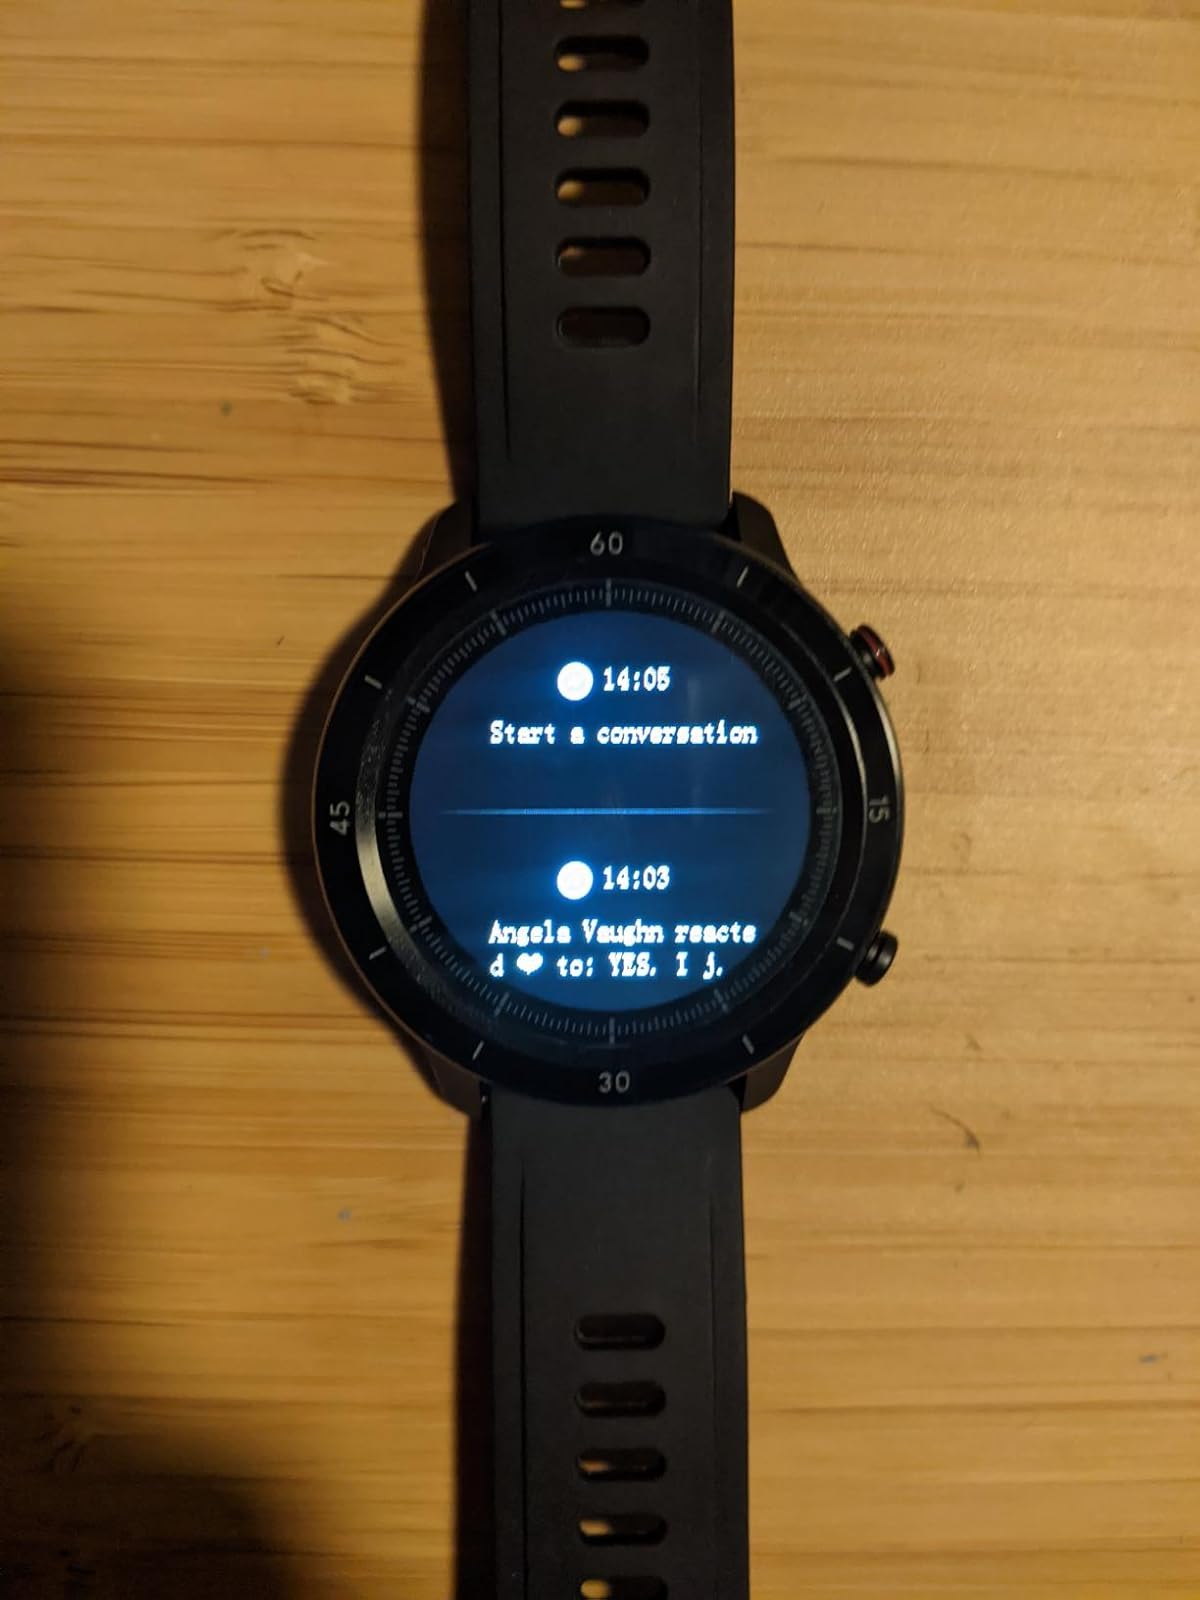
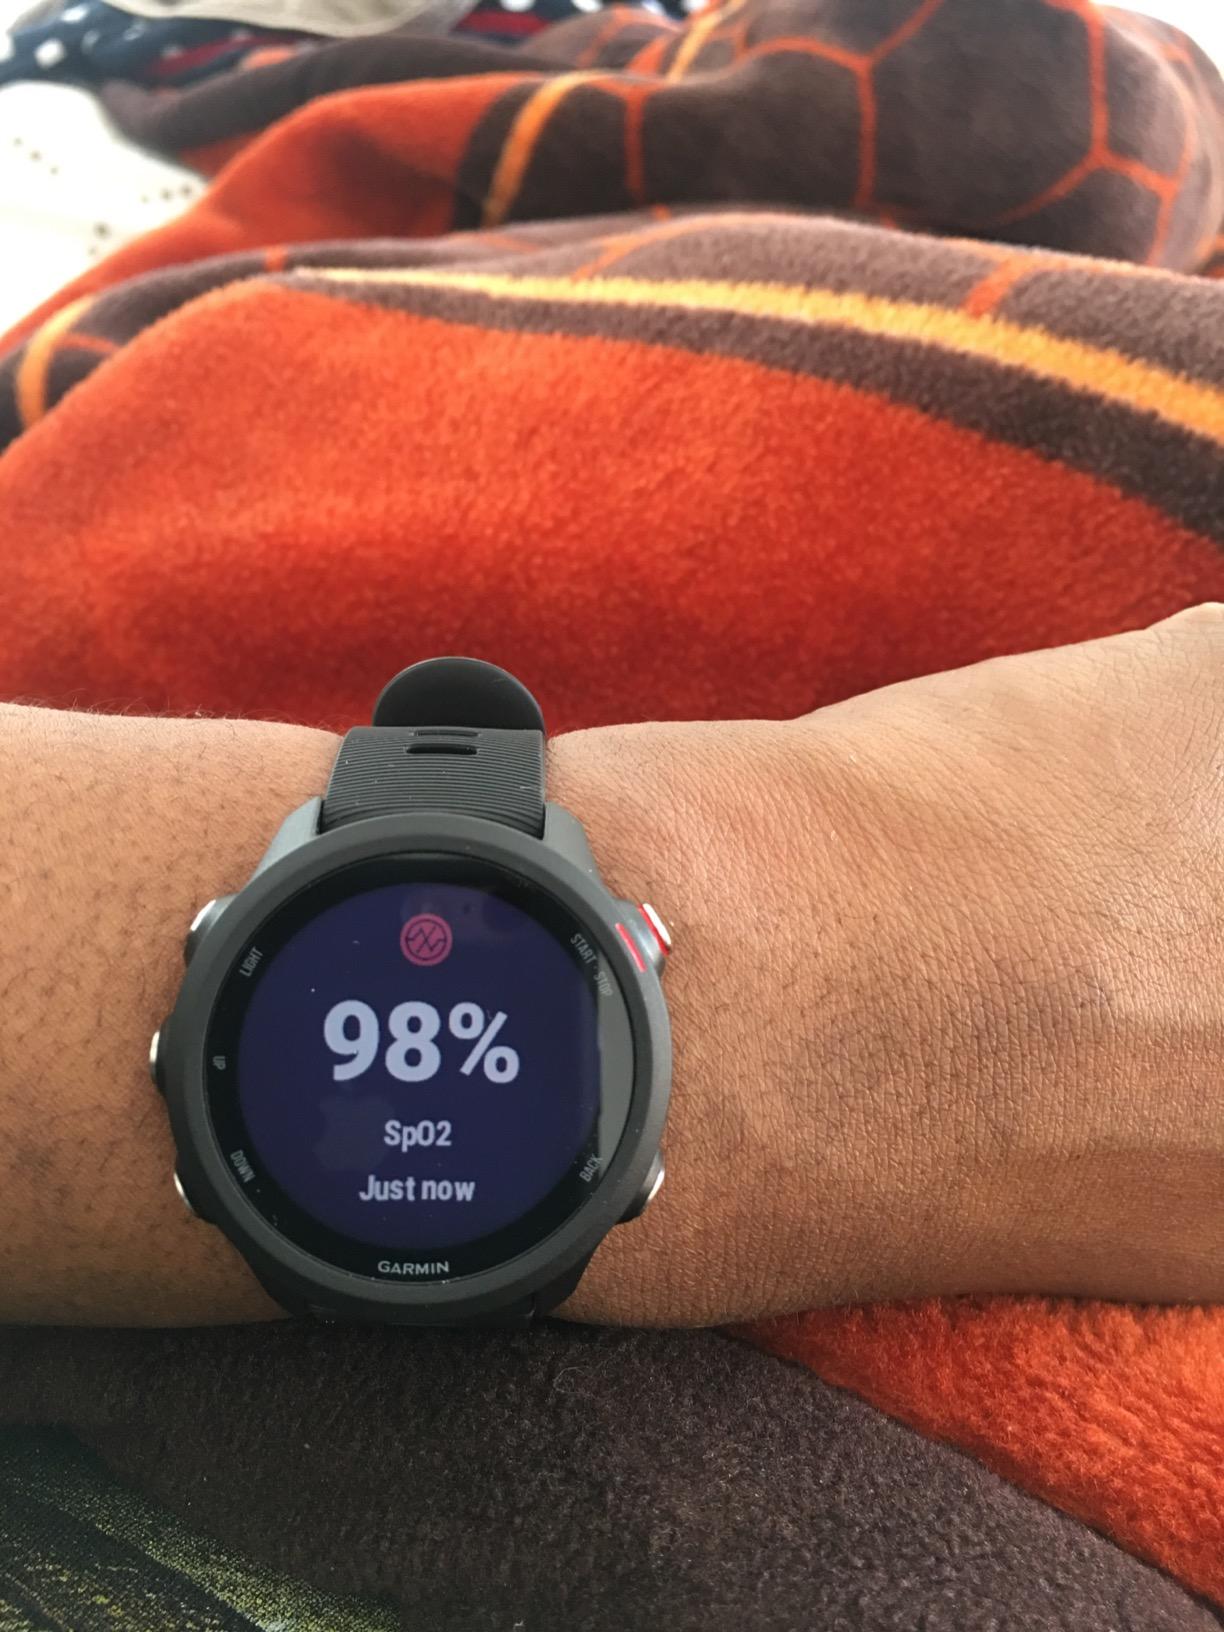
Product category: smartwatch
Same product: no